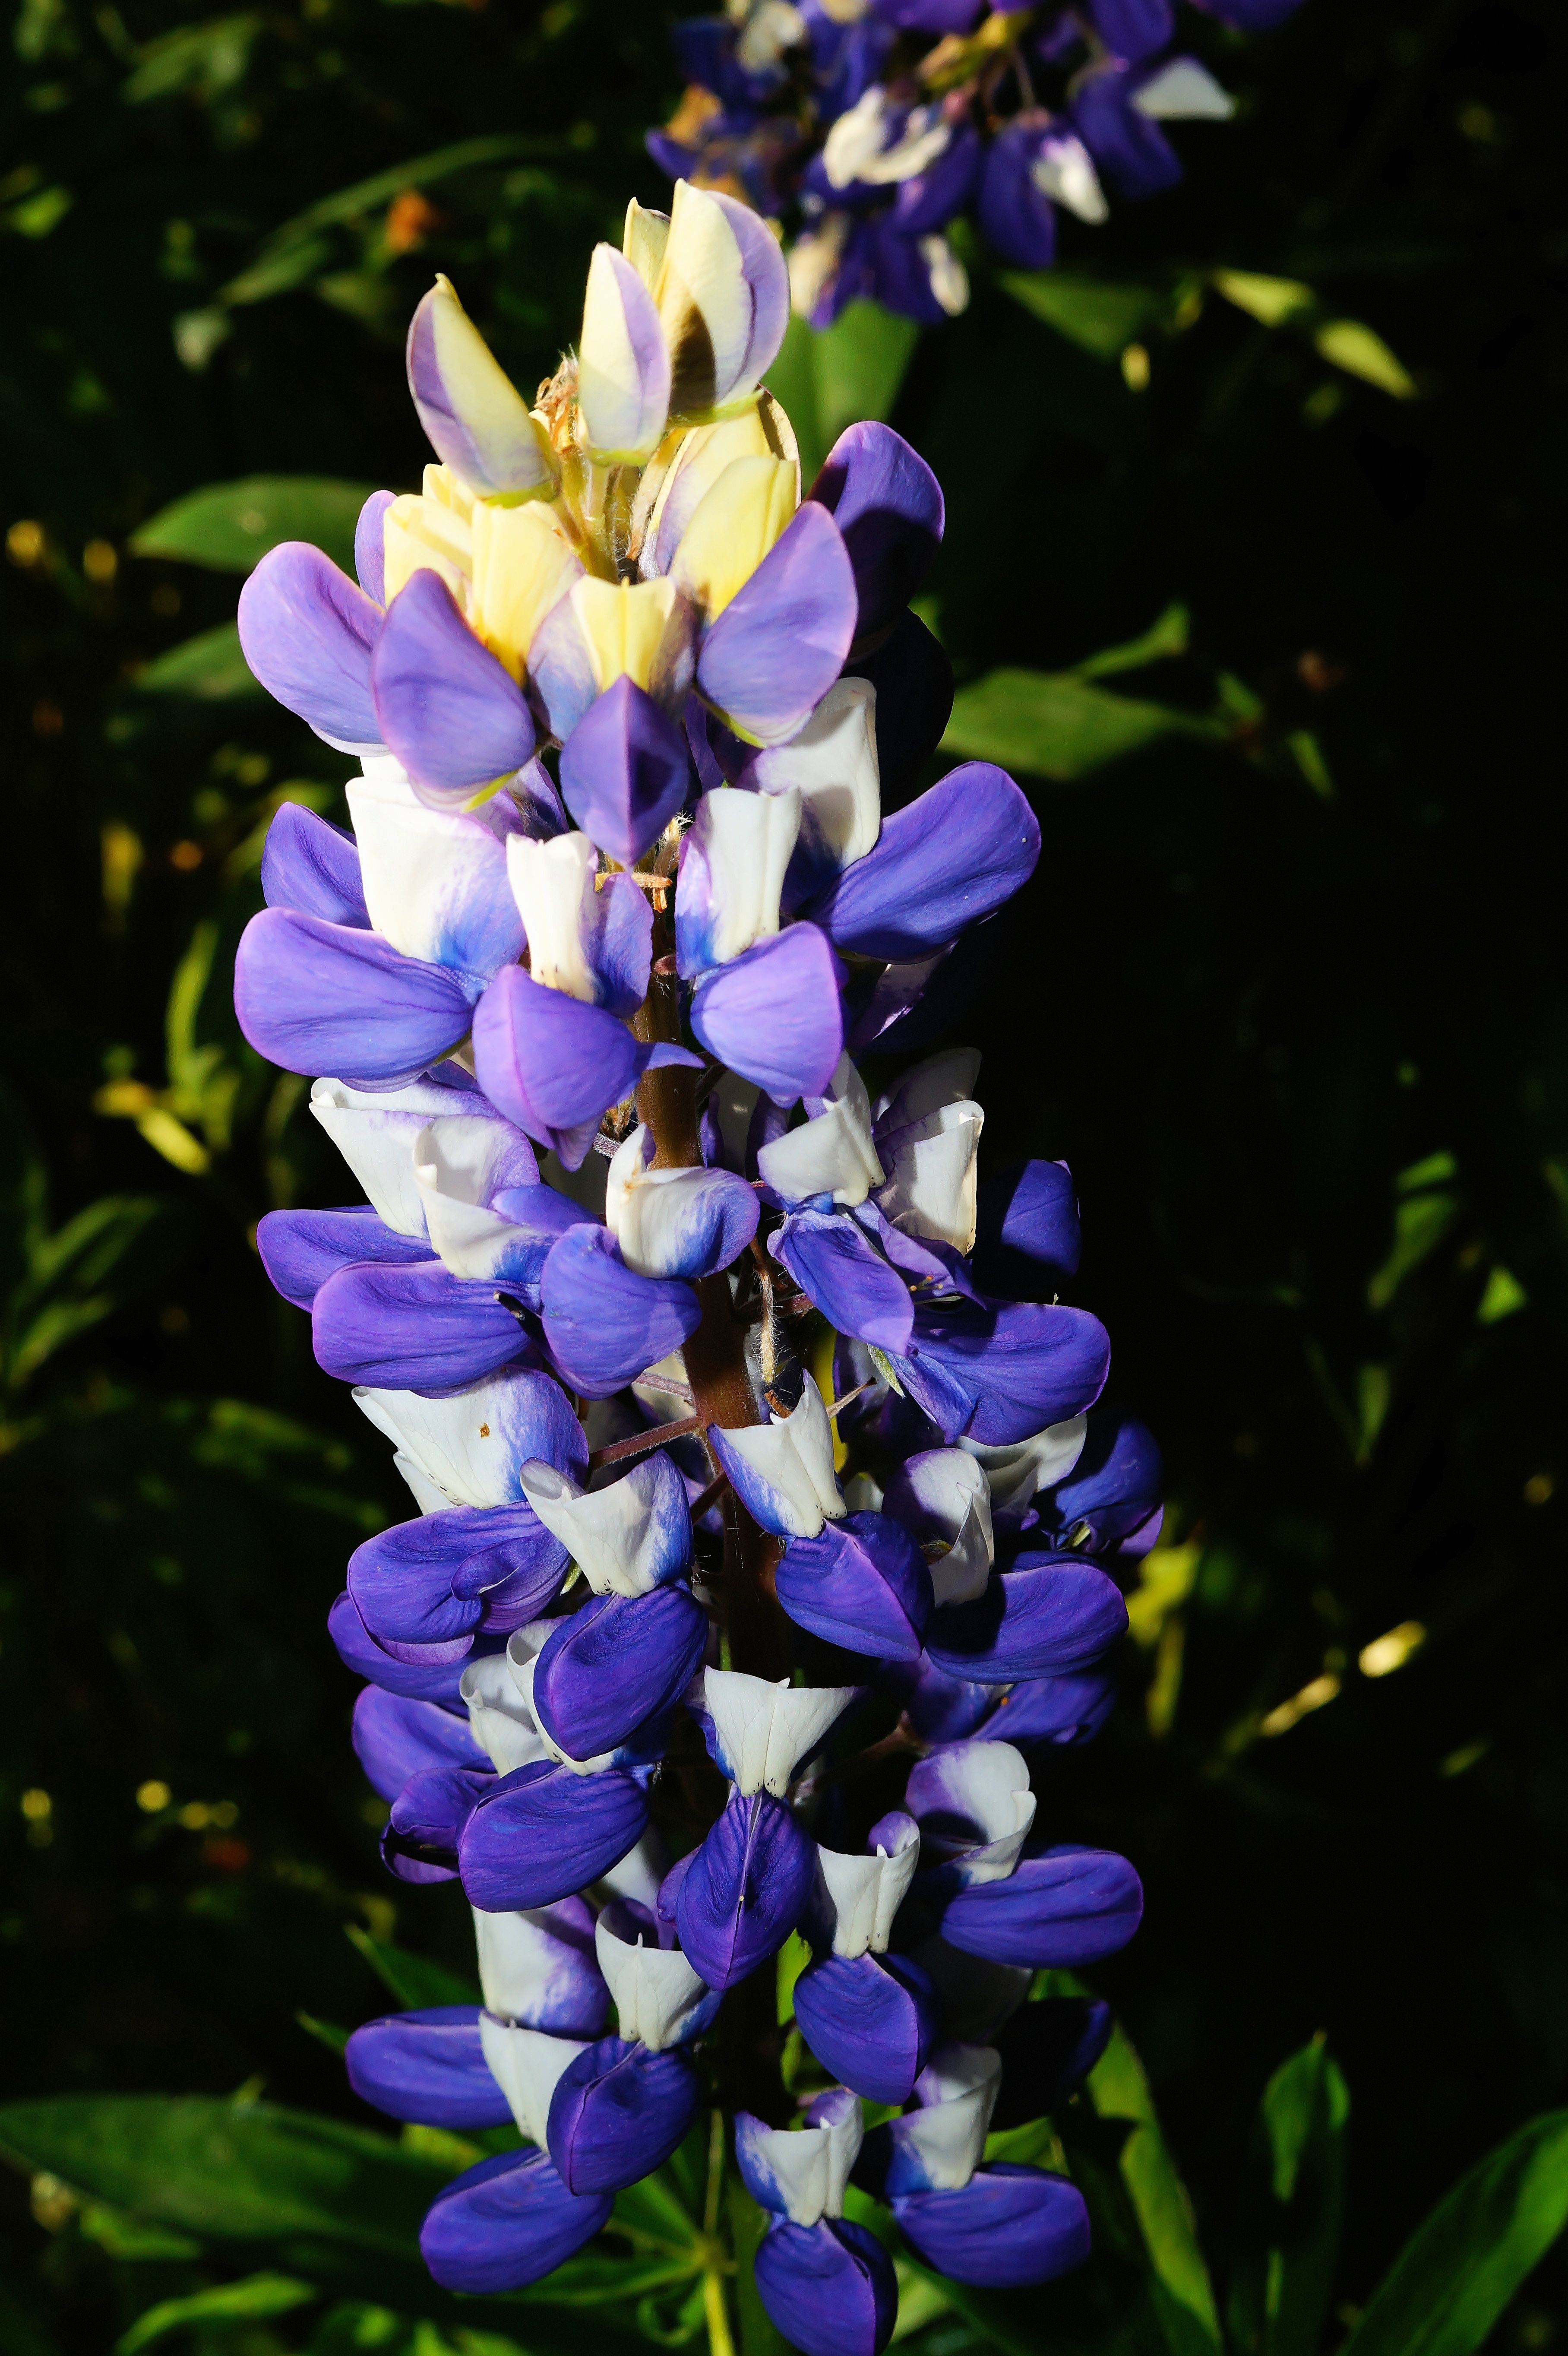
blossom, plant, flower, petal, bloom, macro, botany, blue, flora, wildflower, lupin, flowering plant, land plant